2018 Bank of America Roval 400

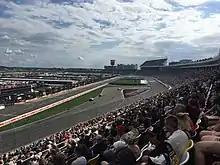
Kyle Larson leads during the second stage of the race

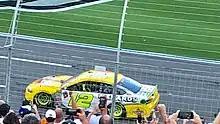
Ryan Blaney drives to the finish line in the opposite direction after winning the 2018 Bank of America 400.

NBC Sports covered the race on the television side. Rick Allen, Jeff Burton, Steve Letarte and Dale Earnhardt Jr. had the call in the booth for the race. Parker Kligerman called from different locations around the 17-turn ROVAL. Dave Burns, Marty Snider and Kelli Stavast reported from pit lane during the race.